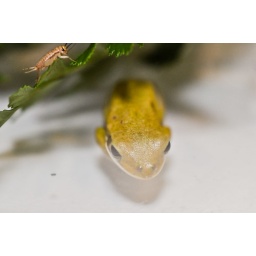
james found this tree frog in a box of flowers that came from ecuador.